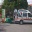
Label: ambulance